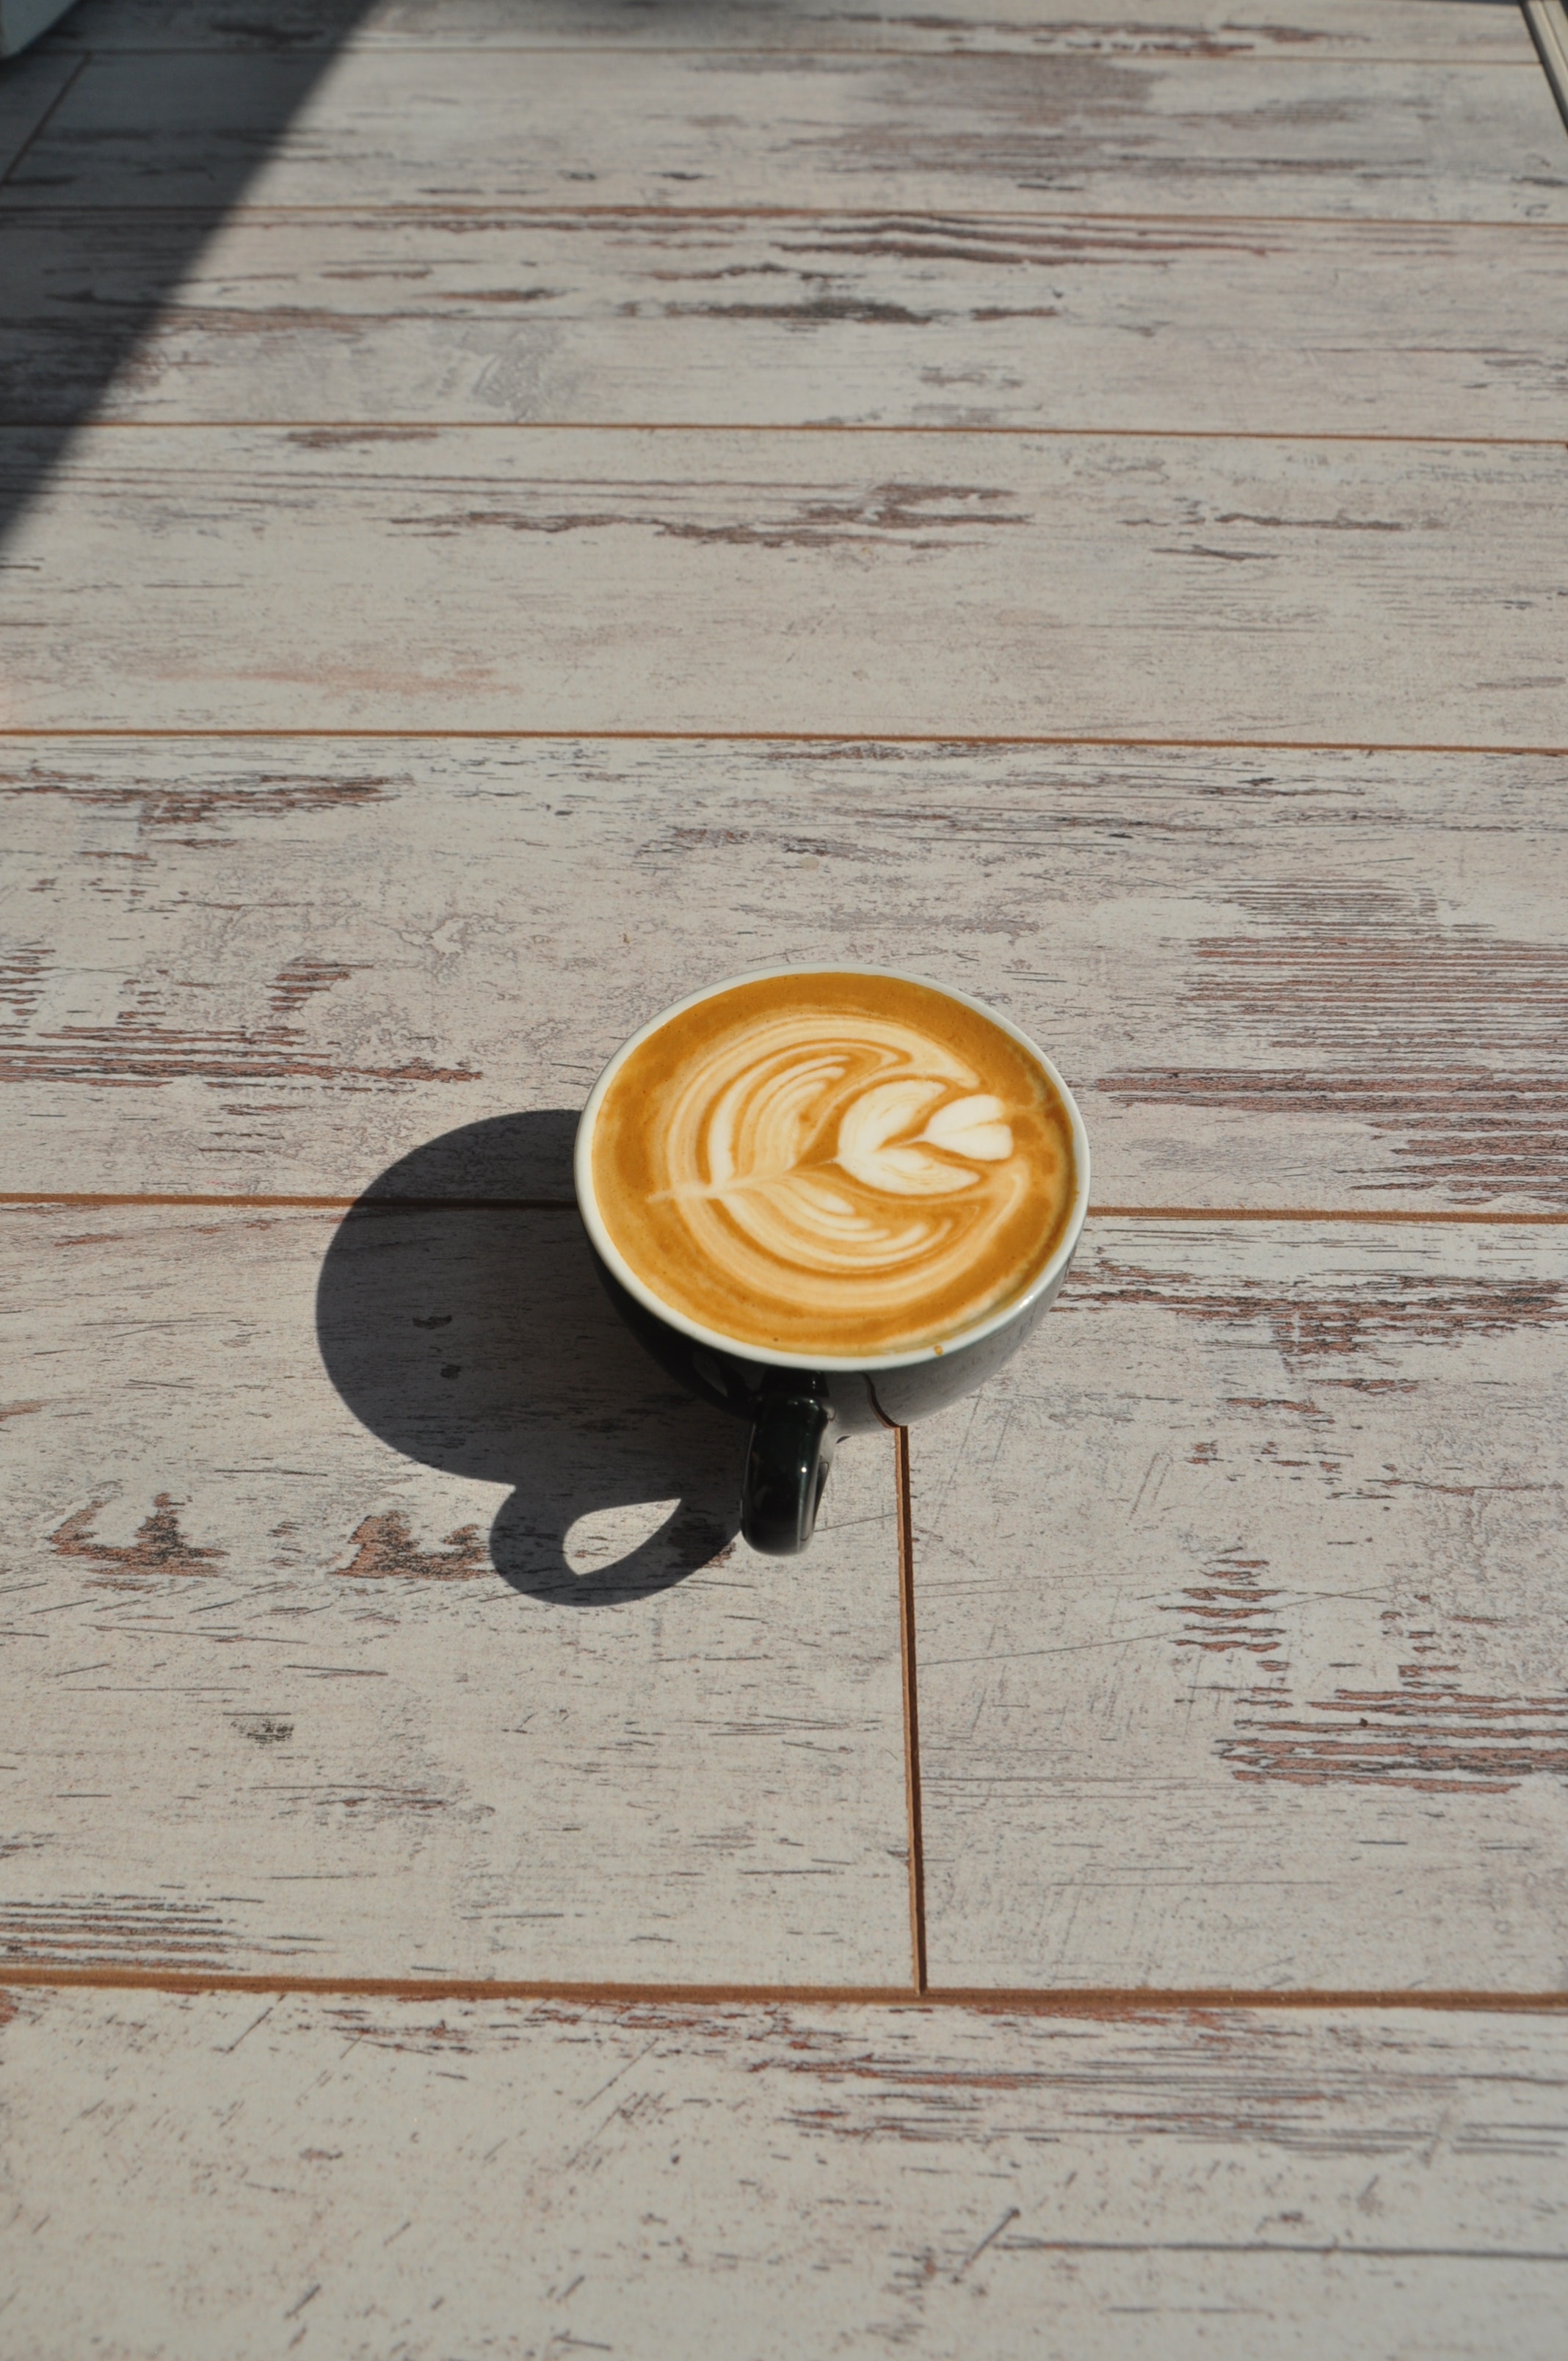
wood, flat white, latte, table, coffee, caff macchiato, cortado, wood stain, espresso, drink, floor, plywood, flooring, cafe au lait